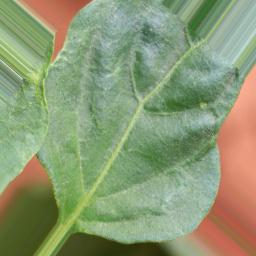
Label: healthy